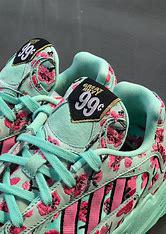
Brand: Adidas
Model: Arizona